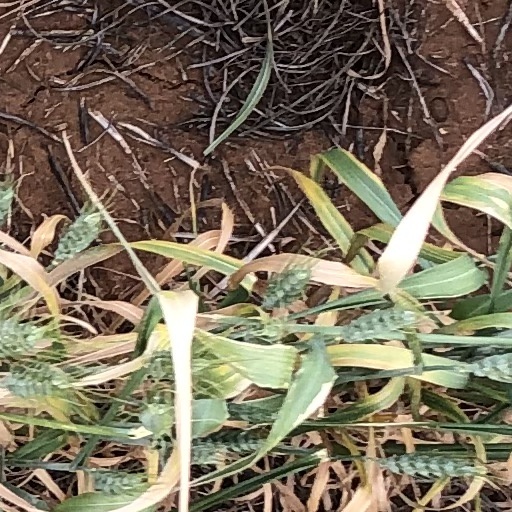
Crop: wheat